Youngstown State University

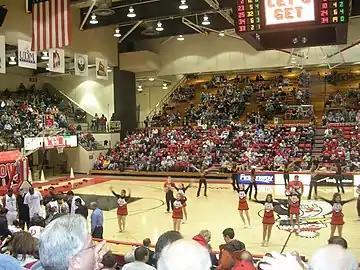
Beeghly Center

The Youngstown State Penguins is the name given to the athletic teams of YSU. The university is a member of the National Collegiate Athletic Association's (NCAA) Division I, and the Penguins compete in football as members of the Missouri Valley Football Conference. Most other sports compete as members of the Horizon League. Sports teams include baseball, basketball, cross country, football, golf, swimming, diving, tennis, track and field, volleyball, softball, soccer, lacrosse, and bowling.